Women in Sweden

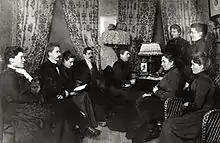
1902 meeting of the Committee for Women's Agitation, the precursor of the Women's Trade Union. The meeting was held at the Anna Sterky residence. Kata Dahlström is seen of the left.

Women also started to organize politically via the Swedish work- and union movement, where they were early inducted in to the movement and came to play an important role.